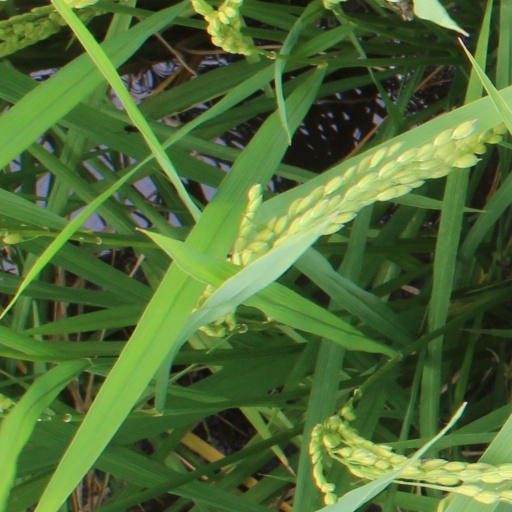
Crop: rice